Waukesha, Wisconsin

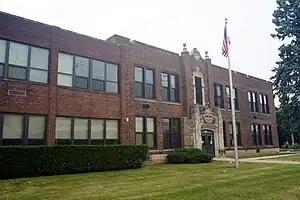
School District of Waukesha Administration Building

The area that Waukesha now encompasses was first settled by European-Americans in 1834, with Morris D. Cutler as its first settler. When the first settlers arrived, there was nothing but dense virgin forest and wild prairie. The settlers laid out farms, constructed roads, erected government buildings and established post routes.